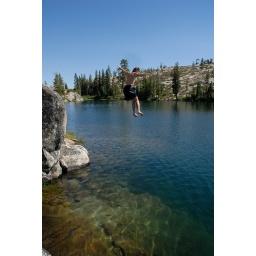
Brett jumping off rock into Long Lake near Serene Lakes-14 7-29-07